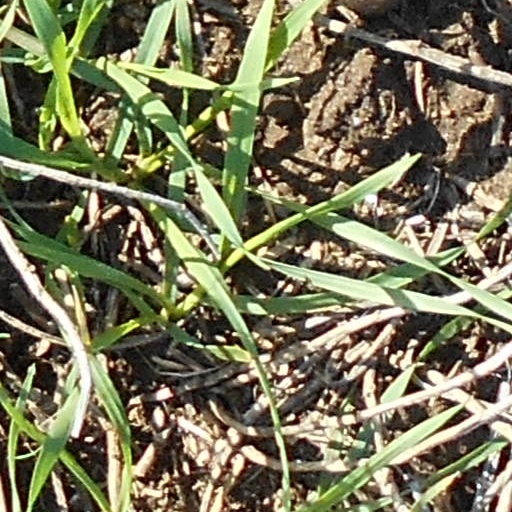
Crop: wheat